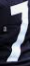
Number: 7